Marta Portal

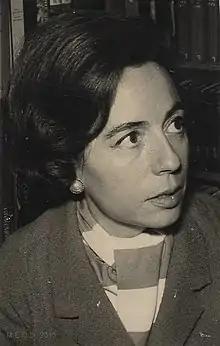
Portal in 1970

Marta Portal Nicolás (10 August 1930 – 26 August 2016) was a Spanish writer, critic, journalist, and professor associated with the Generation of '50. She was a recipient of the Premio Planeta de Novela.